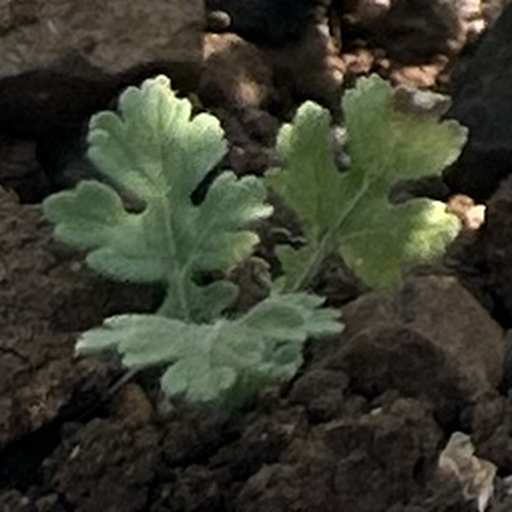
Weed species: Gajar_gavat_(Parthenium hysterophorus)